Absence of the Good

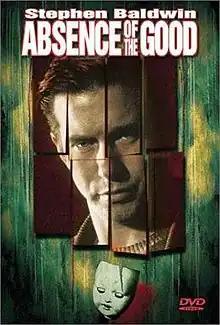

Absence of the Good is a 1999 American made-for-television thriller film starring Stephen Baldwin and directed by John Flynn.